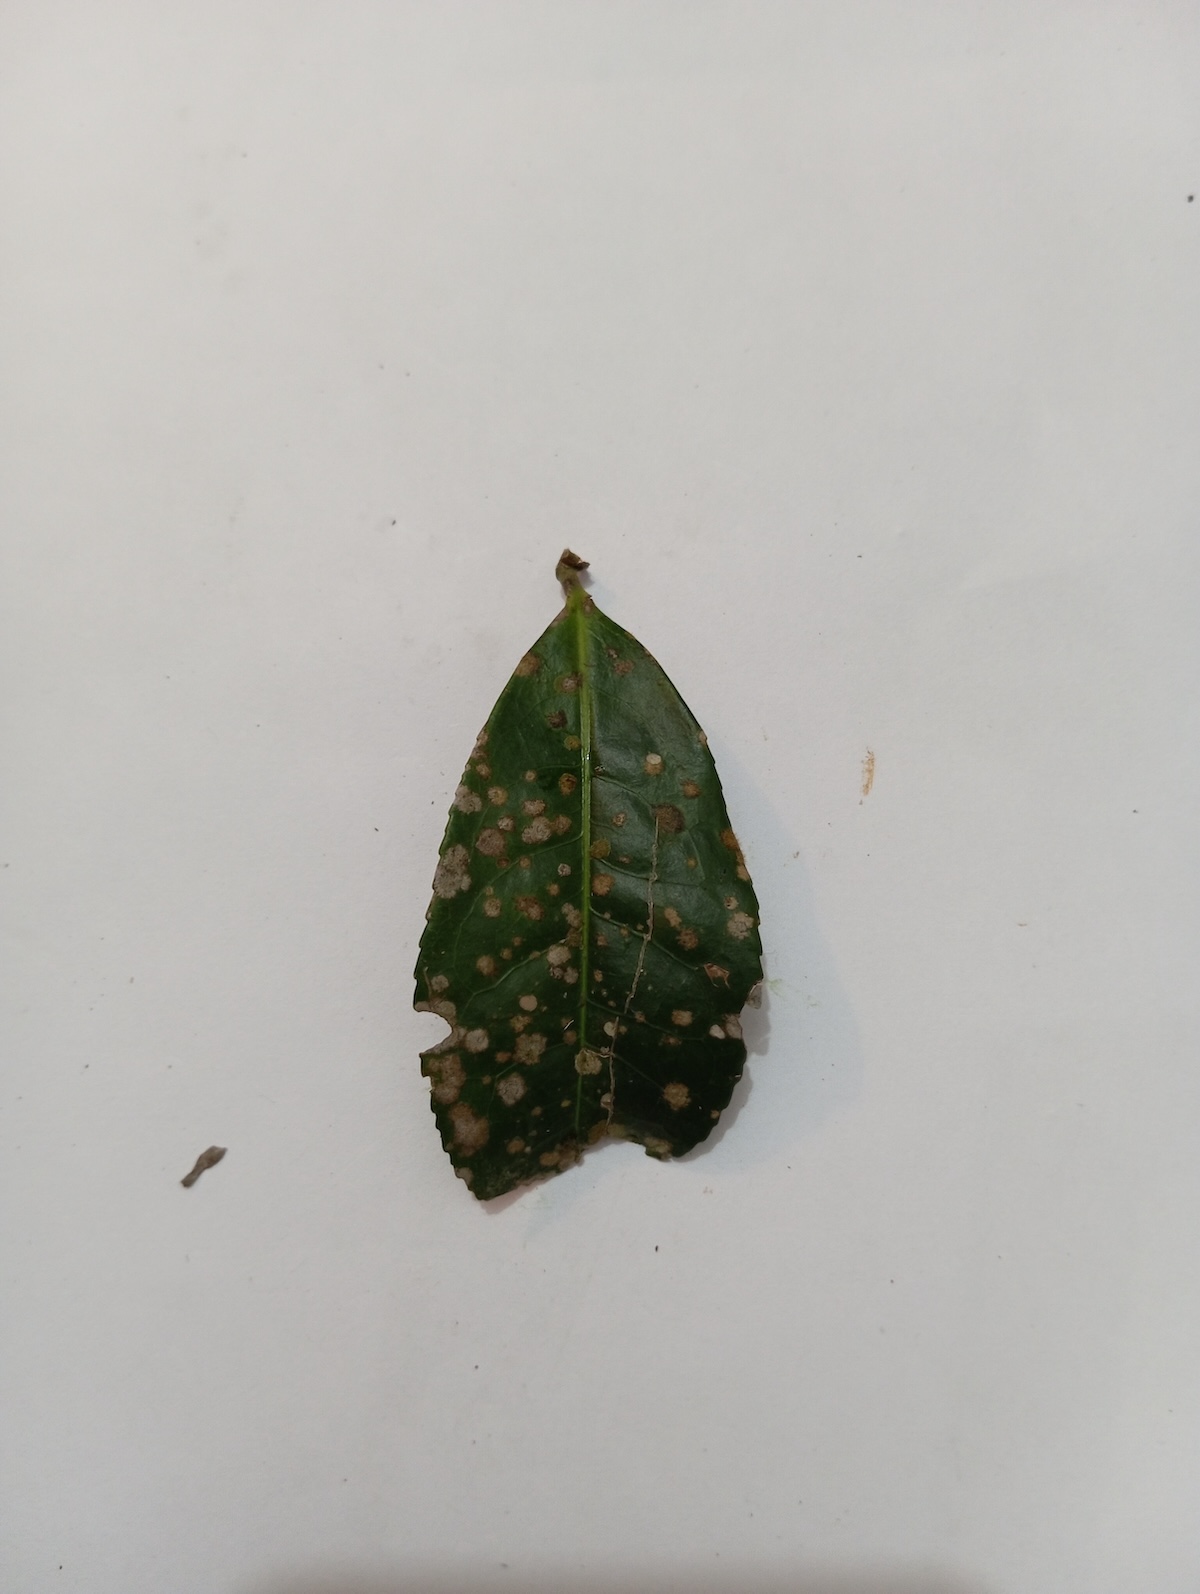
Label: Tea algal leaf spot